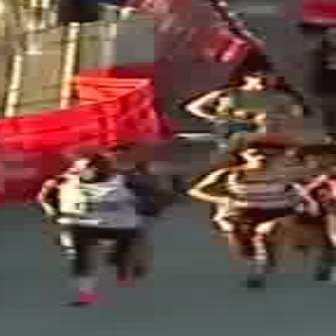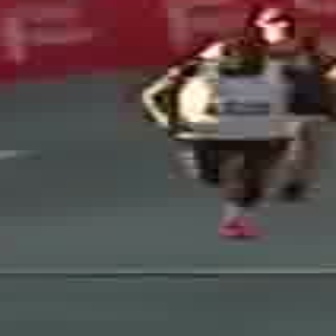
  Please identify the target specified by the bounding box [31,152,188,308] in the first image and locate it in the second image. Return the coordinates in [x_min,y_min,x_max,y_max] format.
Answer: [122,33,331,243]